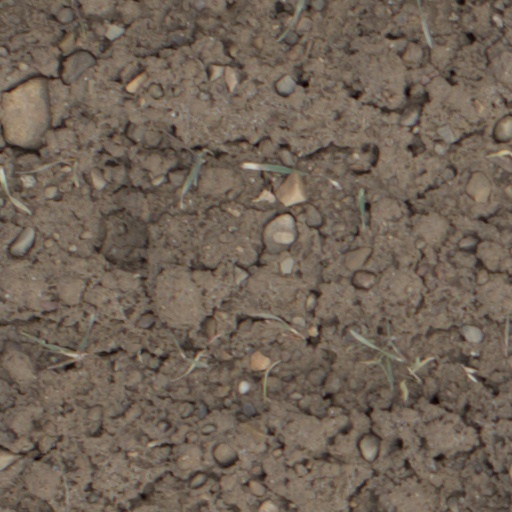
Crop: wheat